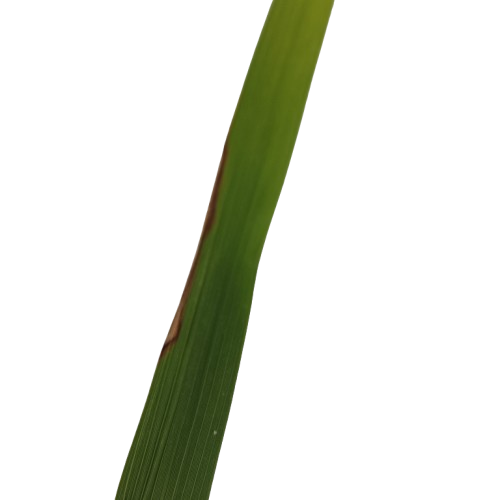
Label: Leaf Scald